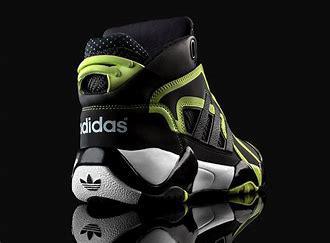
Brand: adidas
Model: originals Adidas Originals Streetball